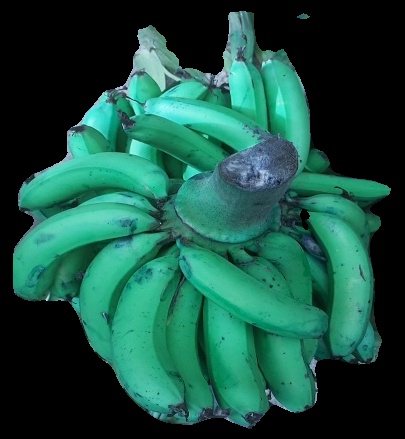
Variety: pachbale
Grade: grade3